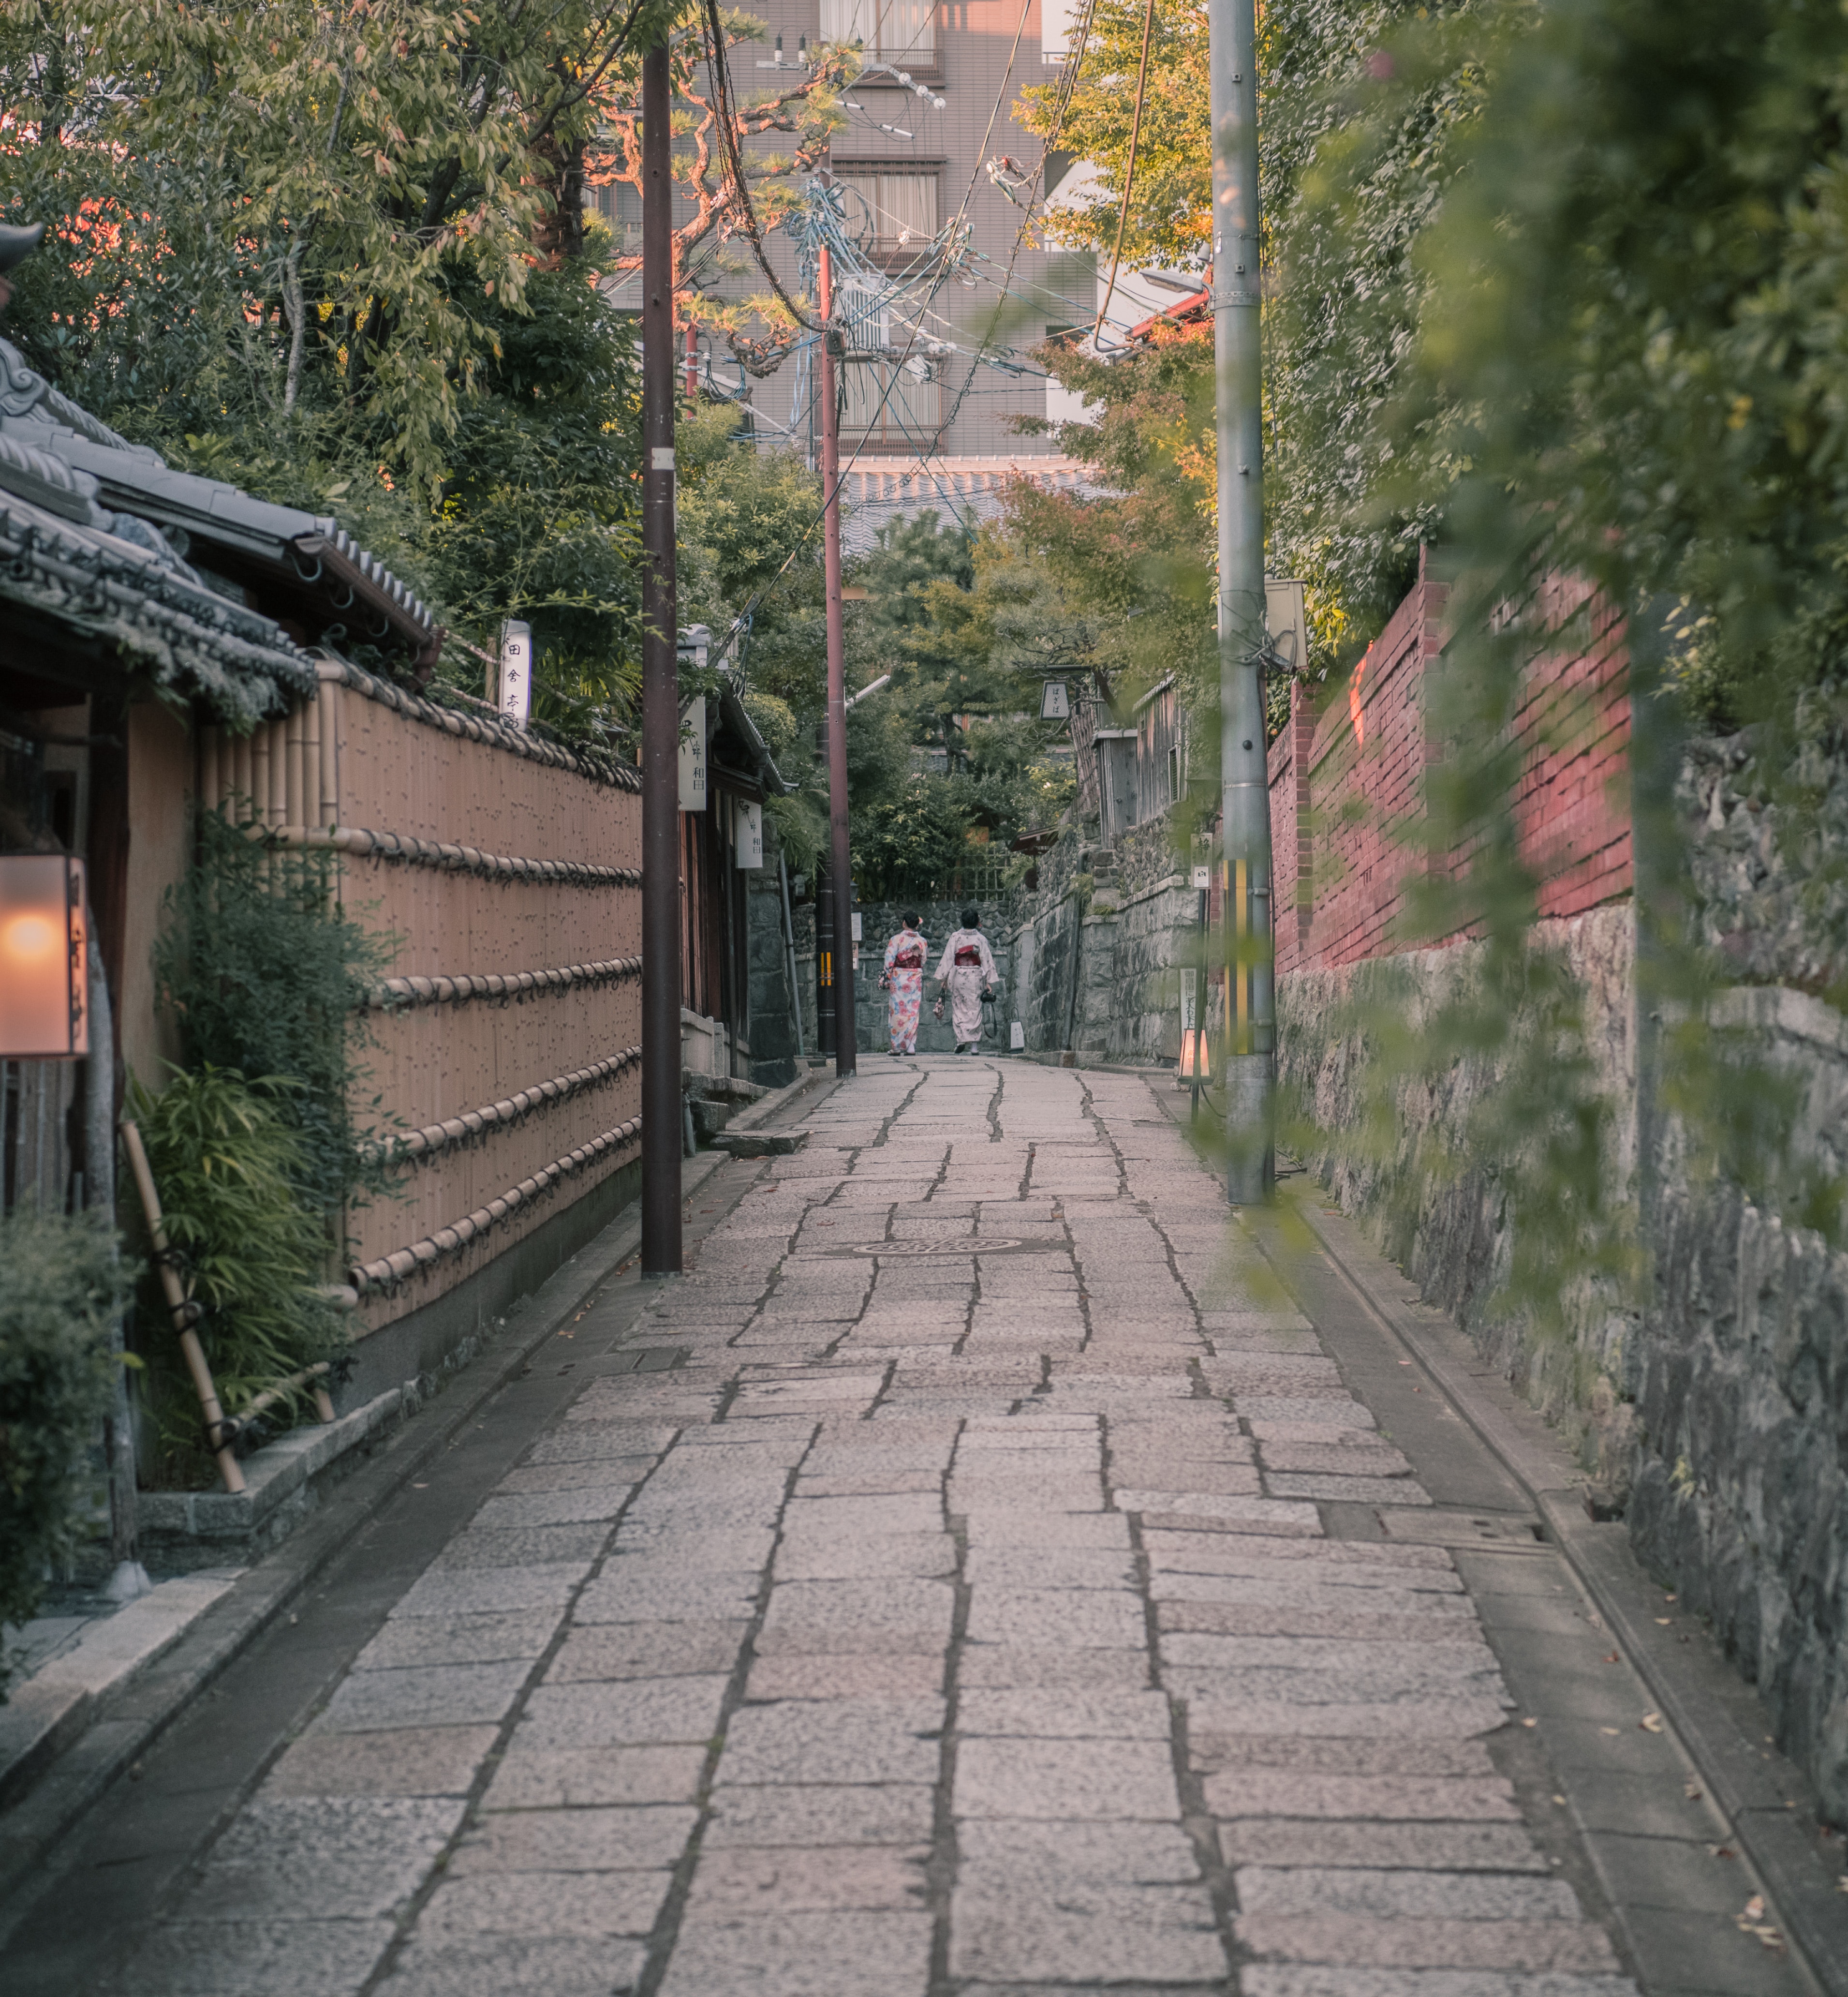
road, public space, town, infrastructure, path, lane, alley, tree, street, walkway, residential area, road surface, sidewalk, neighbourhood, plant, city, cobblestone, asphalt, house, facade, autumn